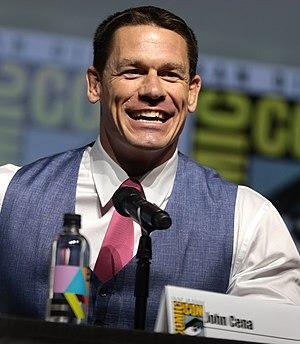
John Felix Anthony Cena Junior, né le 23 avril 1977 à West Newbury, Massachusetts, est un catcheur et acteur américain. Il travaille actuellement à la World Wrestling Entertainment en tant qu'agent libre.